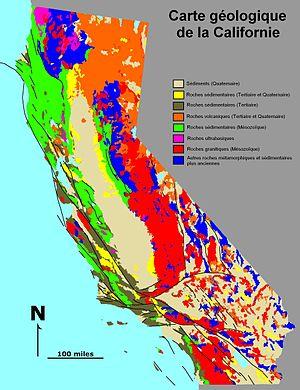
La géographie de la Californie est riche et très diverse. Troisième plus grand État des États-Unis après l’Alaska et le Texas, la Californie s’étend sur 1 300 km du nord au sud et 400 km d'est en ouest. Elle appartient à l’Ouest américain et à la région de la Sun Belt. Bordée à l’ouest par l’océan Pacifique, au nord par l’Oregon, à l’est par le Nevada et l’Arizona, elle possède une frontière commune avec le Mexique, par ailleurs une des frontières les plus inégalitaires au monde d’un point de vue économique. Les paysages californiens sont très contrastés, avec un littoral nord brumeux, montagneux et boisé, une vallée centrale très fertile, des montagnes enneigées et des déserts brûlants. Son point culminant est le mont Whitney.